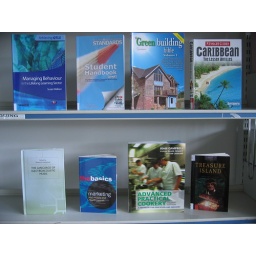
Move your mouse over each book cover and click on the link to search the library catalogue.